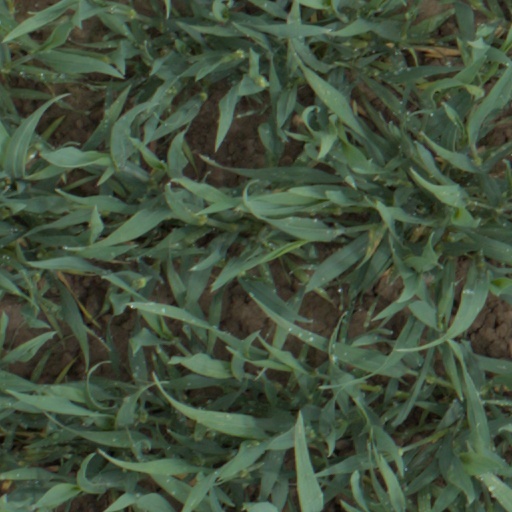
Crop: wheat